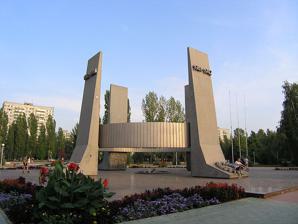
Building: Victory Monument (Tolyatti)
Country: Russia
Year built: 1985
Memorial in Honor of the 40th Anniversary of Victory in the Great Patriotic War ( Russian : Мемориал в честь 40-летия Победы в Великой Отечественной войне ) or simply Victory Monument is a 1985 monument in the Avtozavodsky (Auto Factory) District of Tolyatti dedicated to the Soviet victory in World War II (called the Great Patriotic War in Russia). History The 1941-1942 stela The memorial complex was built in Victory Park as part of the 1985 remembrance of the 40th anniversary of the 1945 victory over Nazi Germany. The memorial was officially opened on June 7, 1985. The designer was Simon Winograd, and VAZ undertook the construction. Later additions were made to the memorial in 1987–1988: bas-reliefs were installed, and in the center a star with an eternal flame was installed. On March 9, 1995, a capsule of earth brought from Poklonnaya Hill in Moscow (the site of Moscow's Victory Park) was placed in one of the monument's wreaths (the one on the side facing Jubilee Street). In April 2007, hooligans stole part of the framing of the eternal flame, but the vandals were soon arrested and the items recovered. Architecture The monument consists of four 10-metre (33 ft) stelae formed in a ring. The four stelae represent the four years of the war (1941–1942,  1942–1943, 1943–1944, and 1944–1945) and each has one of the designated years displayed at its top. On the outer face of the foot of each stela are ledges with stylized wreaths cast from aluminum. On the inner faces of each stela is a bas–relief: ("Partisans", "Victims of Fascism", "Home Front" and "Battle Front") all sculpted by Sandor Zicherman . The ring connecting the stelae is faced with stainless steel. On its inner side is an inscription of aluminum letters: "Eternal Honor to the People's Heroism". In the center of the monument is a star with the eternal flame, framed by five bronze sections. Sources R. Markov Forever in the People's Memory: in Victory Park will be Built a Memorial in Honor of the 40th Anniversary of Victory . Волжский автостроитель (Volga Car Builder), April 25, 1985 (N 47, S. 1) (in Russian) T. Krymchuzhina Victory Park: Reporting from the Opening of the Memorial in Victory Park in the Avtozavodsky District of Togliatti . За коммунизм (For Communism), May 11, 1988 (N 90, S. 1) (in Russian) References